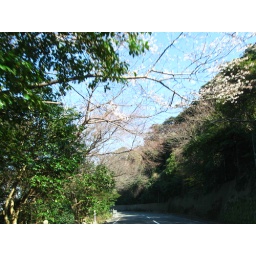
pretty flowering tree over the road